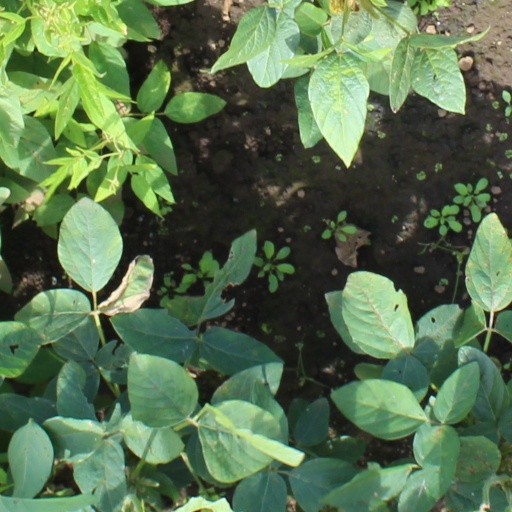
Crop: soybean